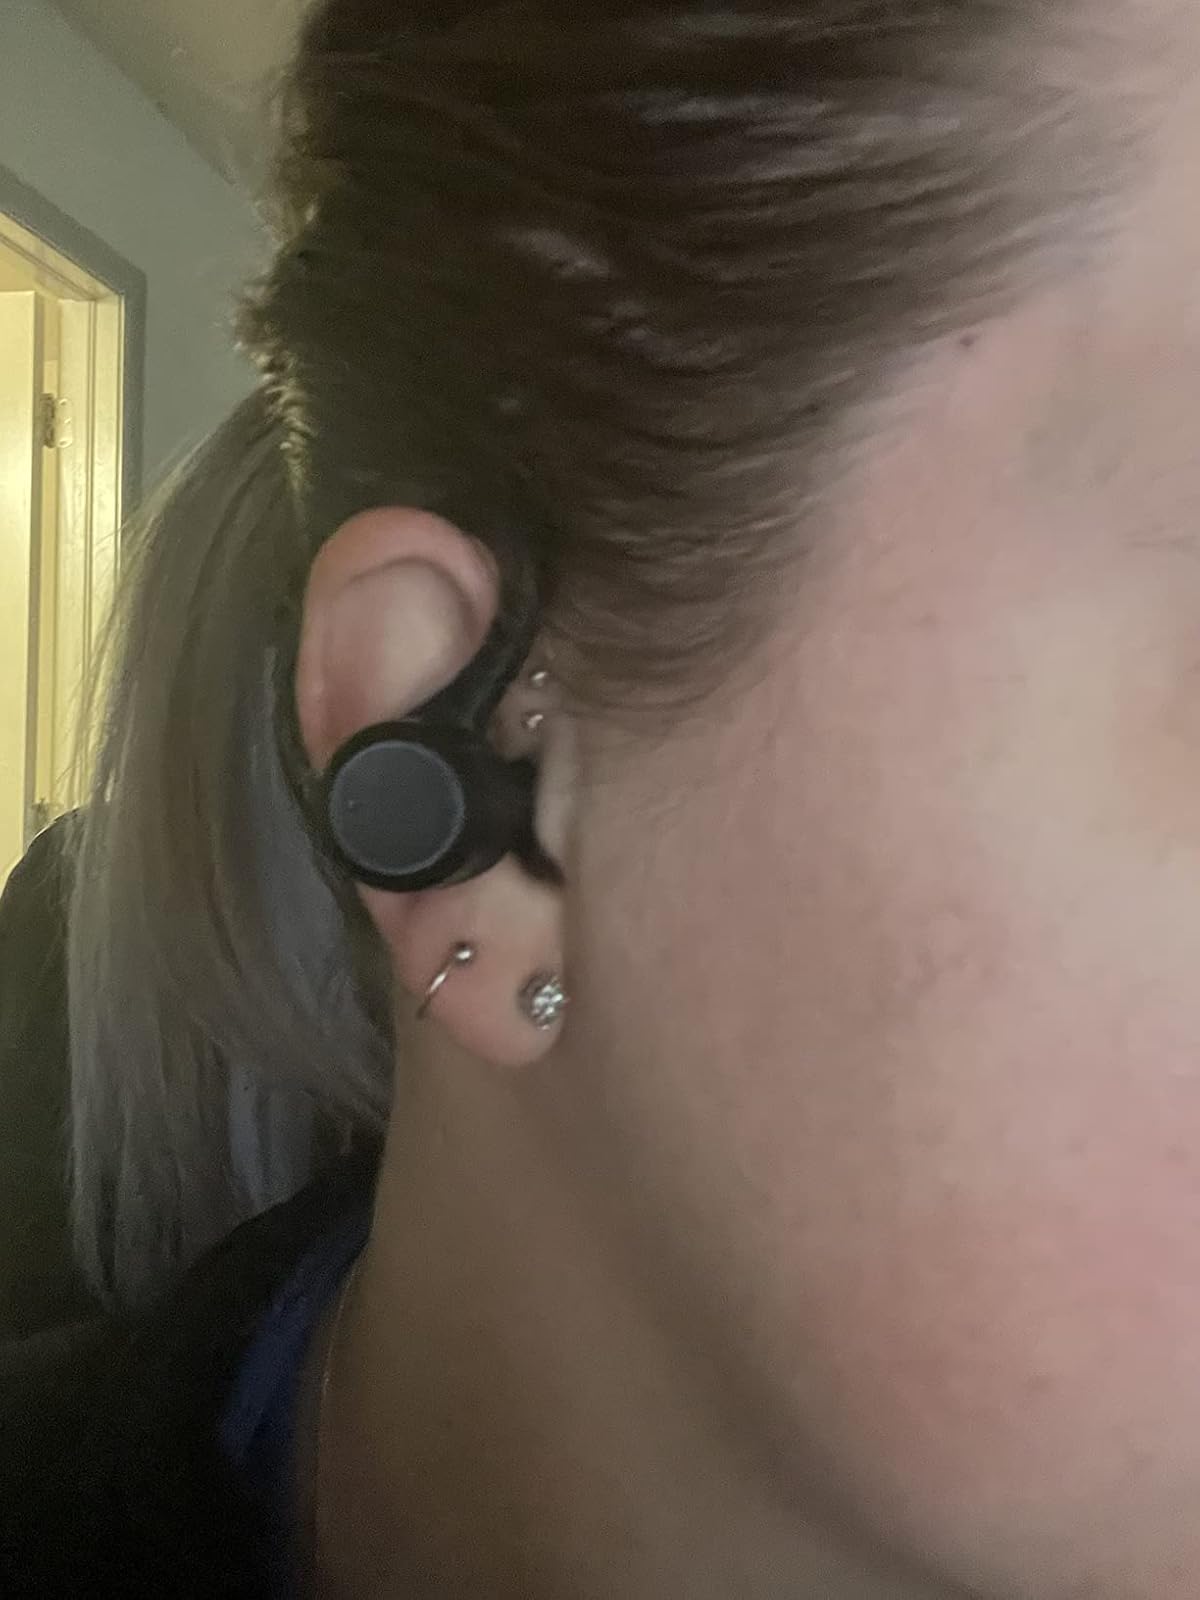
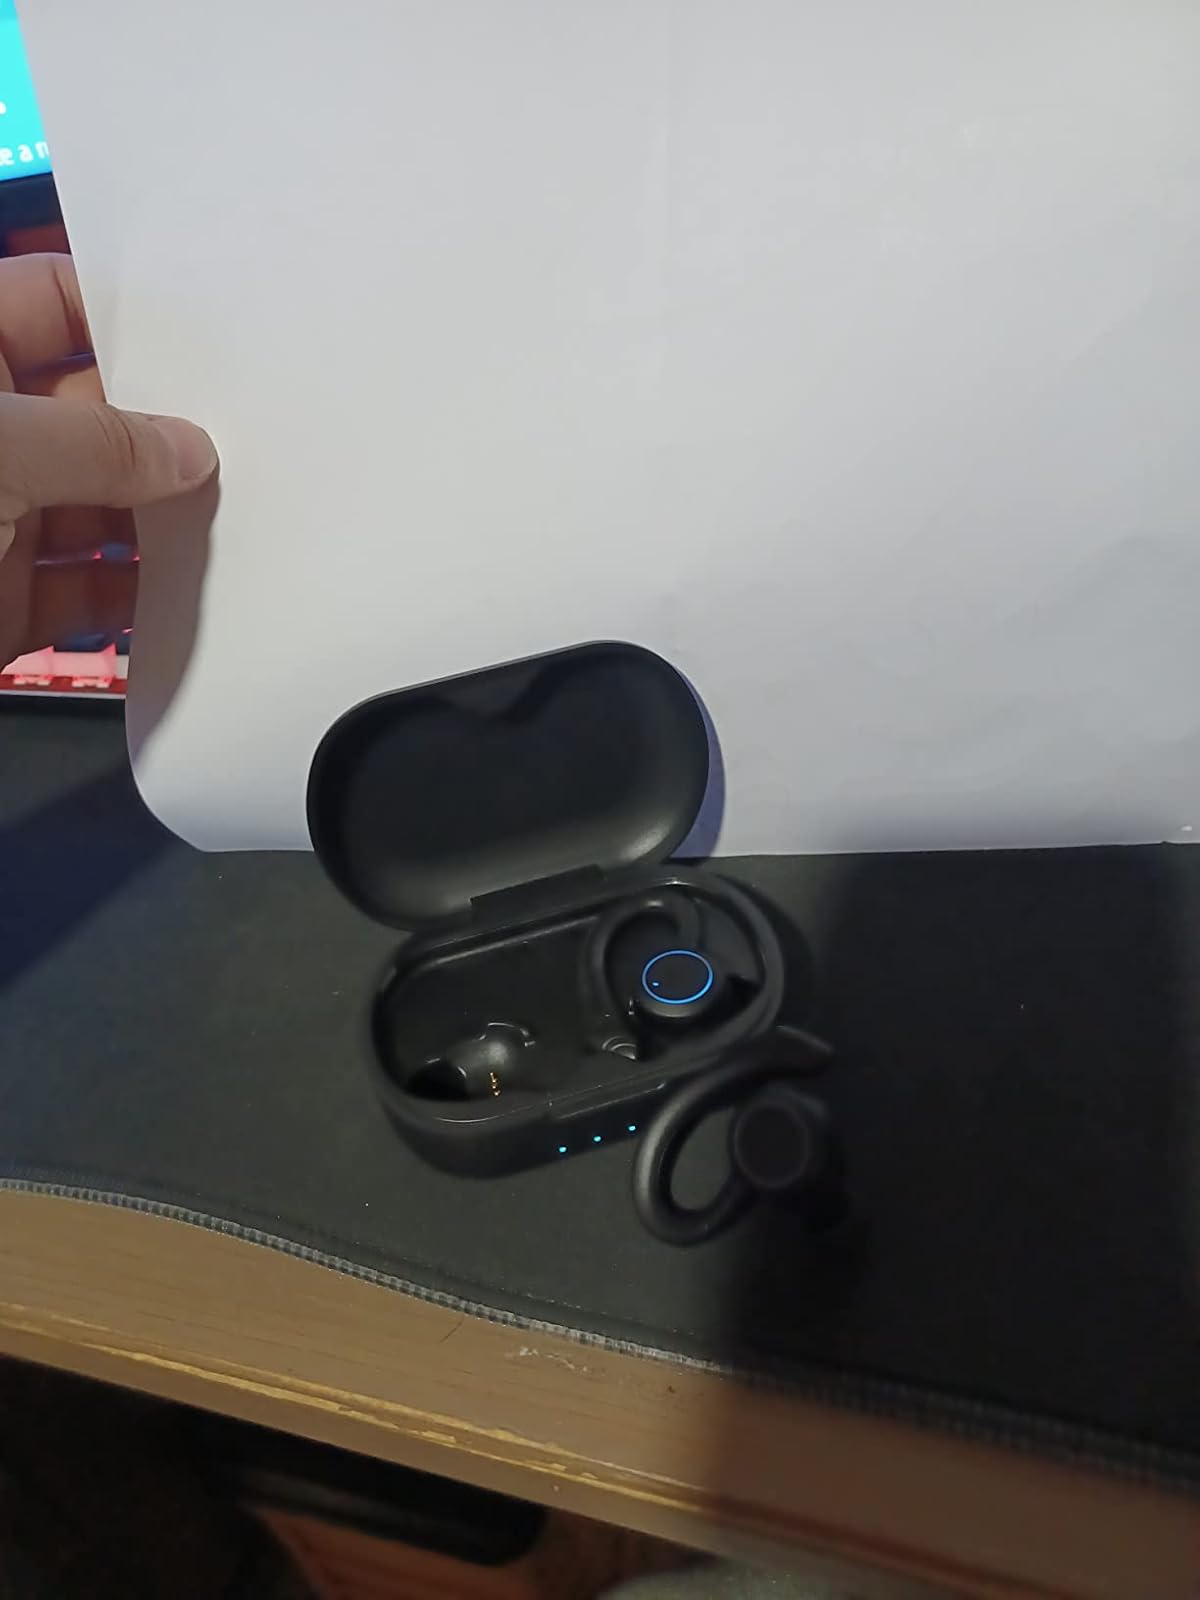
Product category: earbuds
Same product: yes